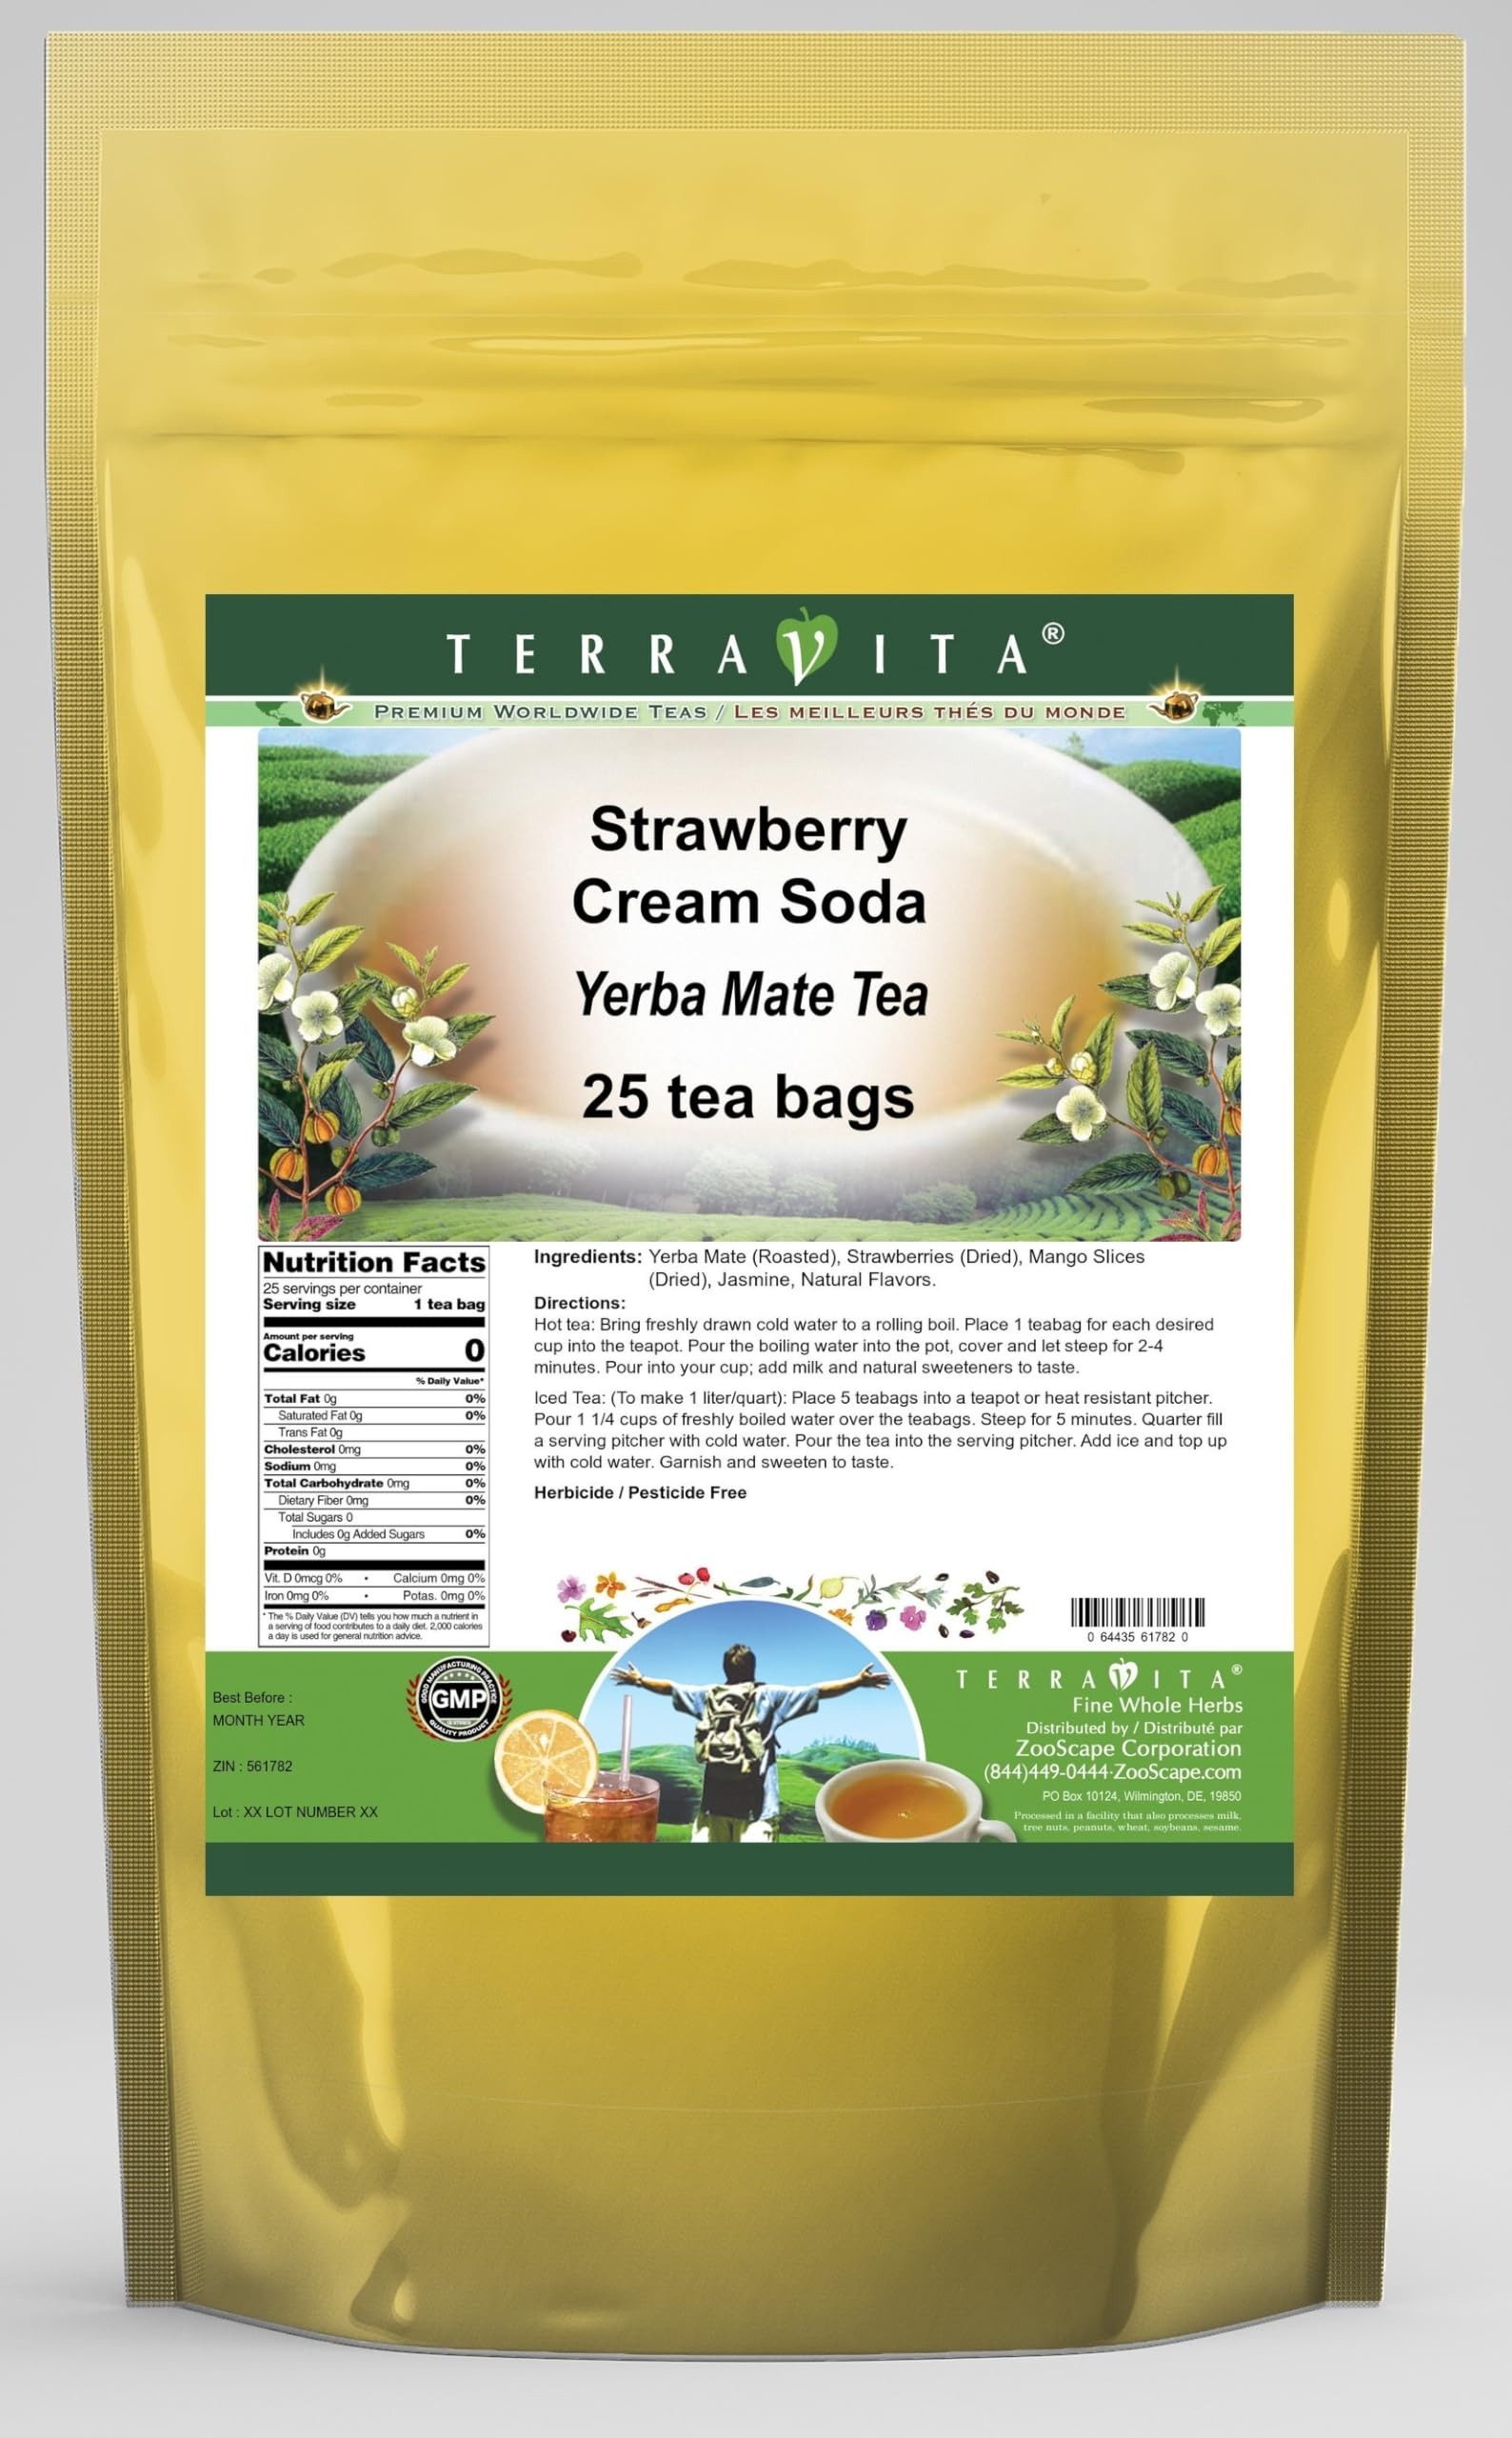
Item Name: Strawberry Cream Soda Yerba Mate Tea (25 tea bags, ZIN: 561782) - 3 Pack
Bullet Point 1: Our Strawberry Cream Soda Yerba Mate tea is a scrumptuous all-natural flavored Yerba Mate coffee substitute with Strawberries, Mango Slices and Jasmine that will refresh you with its terrific taste! You will enjoy the earthy and acidity-free Strawberry Cream Soda aroma and flavor again and again! - Ingredients: Yerba Mate, Strawberries, Mango Slices, Jasmine and Natural Strawberry Cream Soda Flavor.
Bullet Point 2: No fillers.
Bullet Point 3: Manufacturer: TerraVita
Bullet Point 4: Size: 25 tea bags
Bullet Point 5: Yerba Mate Tea Bags - Packed in a convenient upright pouch!
Product Description: Our Strawberry Cream Soda Yerba Mate tea is a scrumptuous all-natural flavored Yerba Mate coffee substitute with Strawberries, Mango Slices and Jasmine that will refresh you with its terrific taste! You will enjoy the earthy and acidity-free Strawberry Cream Soda aroma and flavor again and again! - Ingredients: Yerba Mate, Strawberries, Mango Slices, Jasmine and Natural Strawberry Cream Soda Flavor. - Hot tea brewing method: Bring freshly drawn cold water to a rolling boil. Place 1 teabag for each desired cup into the teapot. Pour the boiling water into the pot, cover and let steep for 2-4 minutes. Pour into your cup; add milk and natural sweeteners to taste. - Iced tea brewing method: (To make 1 liter/quart): Place 5 teabags into a teapot or heat resistant pitcher. Pour 1 1/4 cups of freshly boiled water over the teabags. Steep for 5 minutes. Quarter fill a serving pitcher with cold water. Pour the tea into the serving pitcher. Add ice and top up with cold water. Garnish and sweeten to taste. - TerraVita is an exclusive line of premium-quality, natural source products that use only the finest, purest and most potent ingredients found around the world. TerraVita is hallmarked by the highest possible standards of purity, potency, stability and freshness. All of our products are prepared with the highest elements of quality control, from raw materials through the entire manufacturing process, up to and including the moment that the bottles or bags are sealed for freshness and shipped out to you. Our highest possible standards are certified by independent laboratories and backed by our personal guarantee. - TerraVita exists to meet and ensure your family's health and wellness without the harmful effects of chemicals and health products. We strive to make all of our product
Value: 75.0
Unit: Count

Price: 54.69